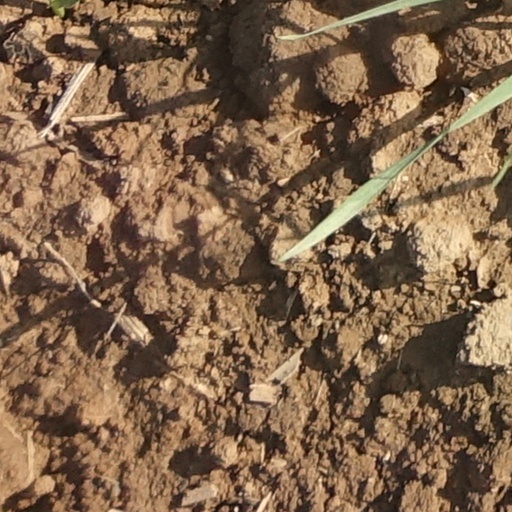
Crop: wheat